Côme Clausse de Marchaumont

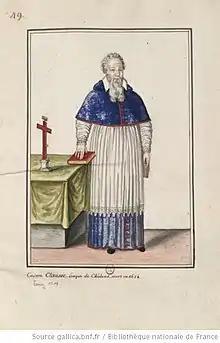

Côme Clausse de Marchaumont (ca. 1548 – 1 April 1624) was a French Roman Catholic prelate. He was bishop of Châlons between 1574 and 1624.